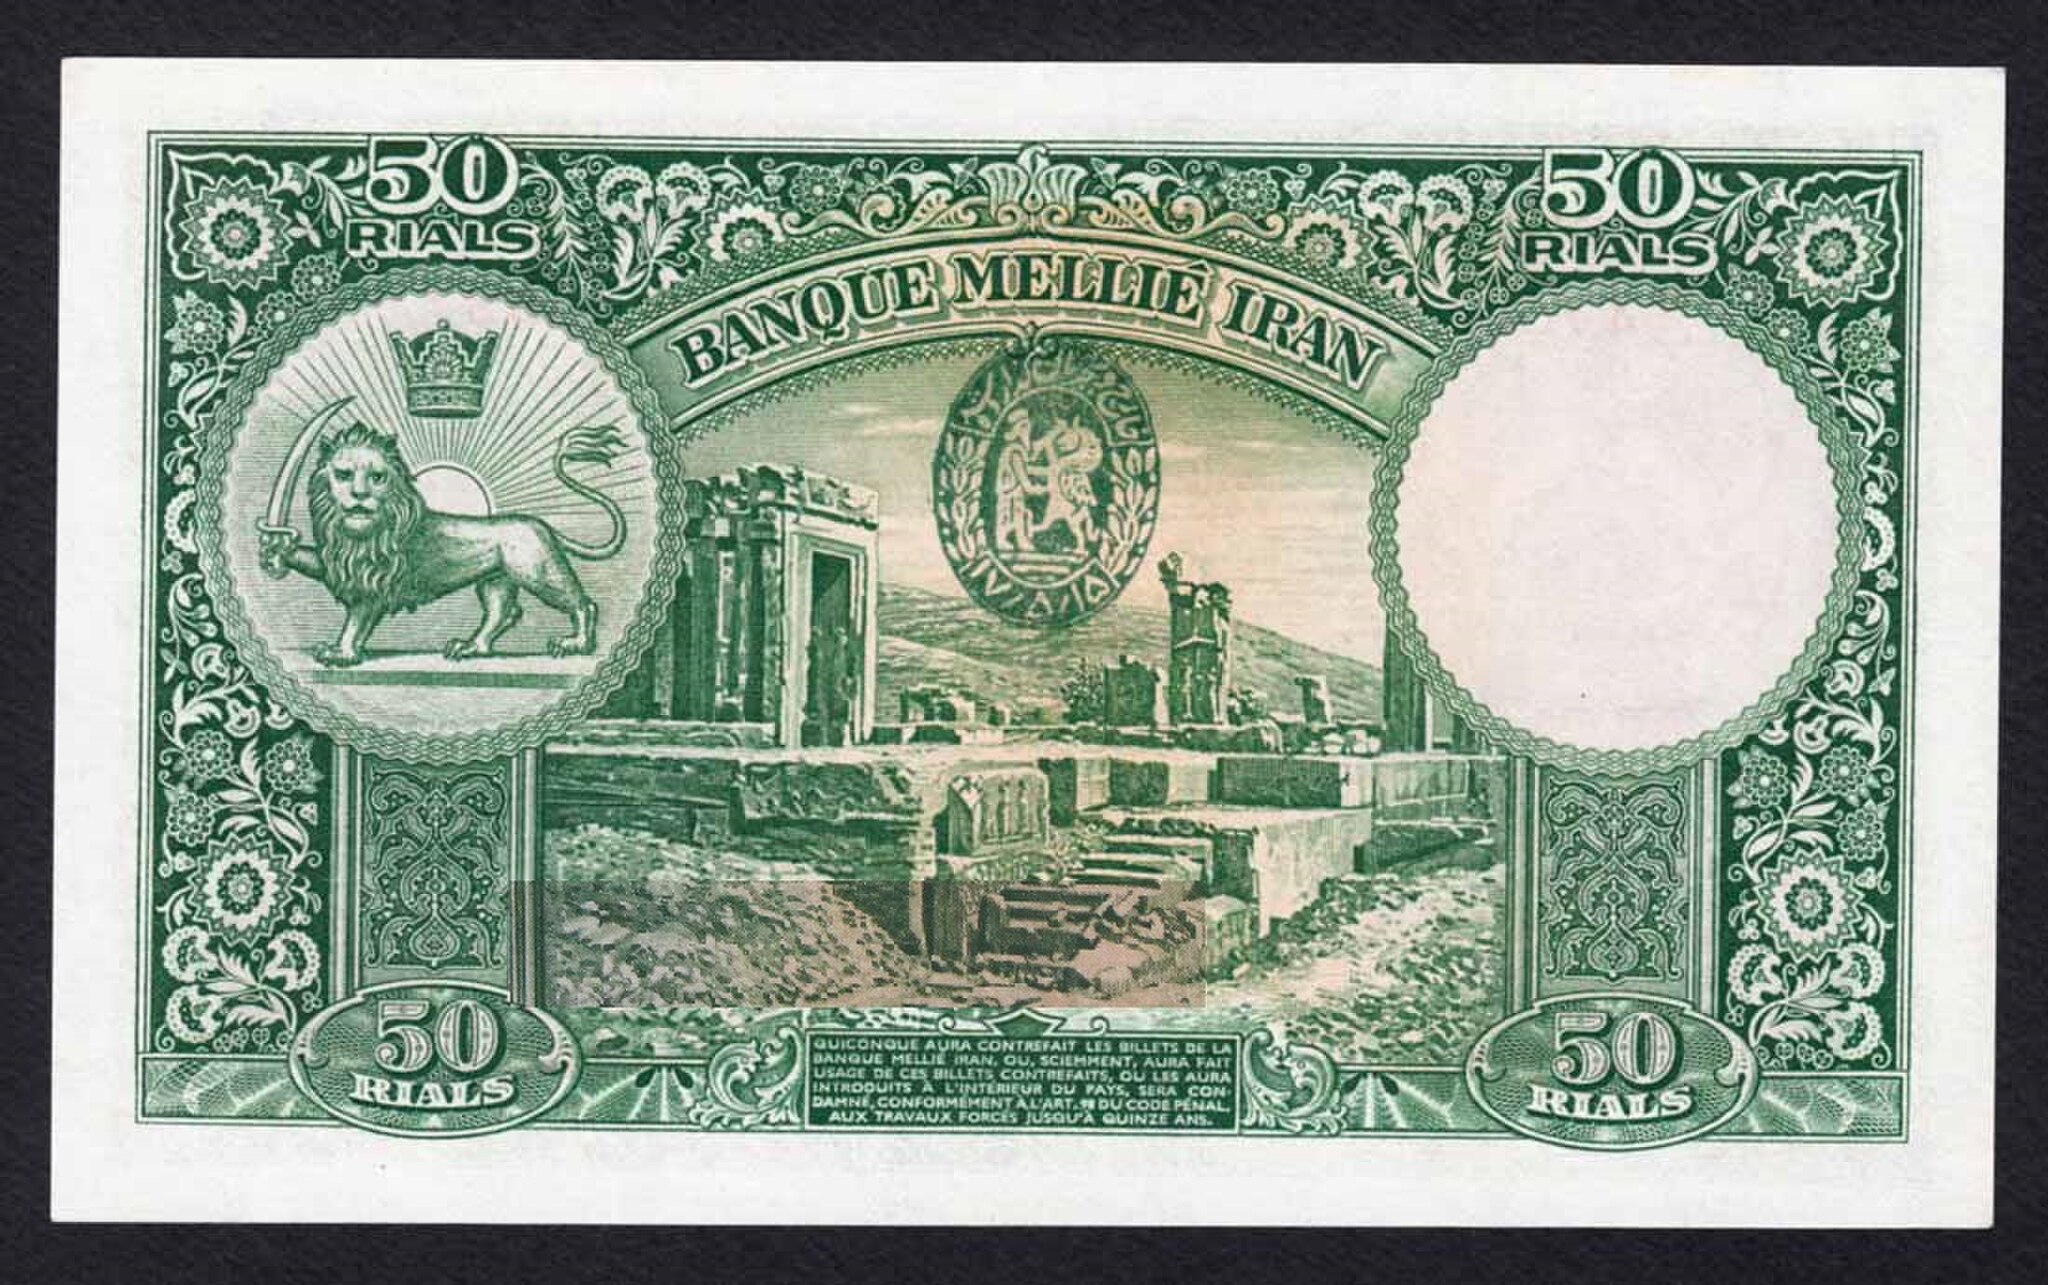
Title: Reza Shah 50 Rials banknote 2nd series reverse 1
Description: اسکناس 50 ریالی رضاشاه پشت لاتین
Date: 2019-05-15
Categories: Self-published work, Persepolis in art, Banknotes of Iran, Reza Shah era, Lion and Sun in Iran